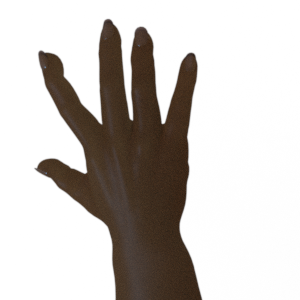
Label: paper